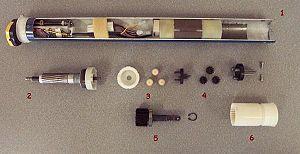
Réducteur démonté. Actionneur de volets roulants ou stores automatiques (SOMFY). corps support de l'ensemble (écorché) rotor du moteur électrique (arbre d'entrée) avec pignon taillé sur l'arbre éléments du 1er étage de réduction (planétaire extérieur, satellites et porte-satellites) éléments du 2ème étage de réduction (satellites et porte-satellites) 3ème étage assemblé (arbre de sortie) Couronne (planétaire commun aux deux derniers étages) 3 étages pour une réduction de 180 environ. Diamètre de l'ensemble 50 mm. cliché personnel. Illustration de cours de fr:sciences de l'ingénieur.
Le train épicycloïdal est un dispositif de transmission mécanique. Il a la particularité d'avoir deux degrés de mobilité, comme le différentiel, c’est-à-dire qu'il associe trois arbres ayant des vitesses de rotation différentes avec une seule relation mathématique : il faut fixer les vitesses de deux des arbres pour connaître celle du troisième.
Somfy est un groupe industriel français fondé en 1969. Historiquement implanté à Cluses en Haute-Savoie, c'est aujourd'hui l'un des leaders mondiaux de la motorisation, de l'automatisation des ouvertures de l'habitat et du bâtiment et des systèmes d’alarme. La famille Despature, principal propriétaire, détient une fortune de 631 M€ en 2009. Somfy signifie Société d'outillage et mécanique du Faucigny.